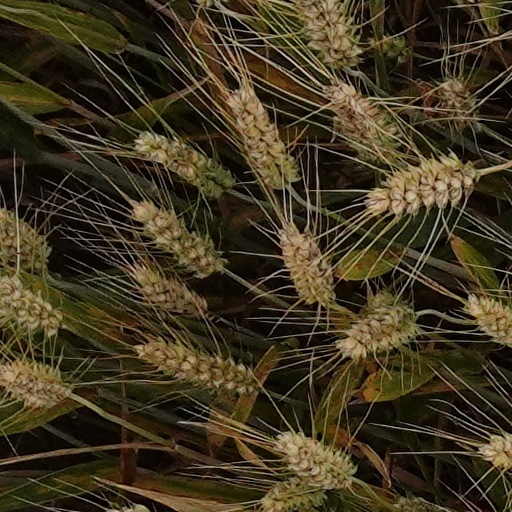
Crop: wheat